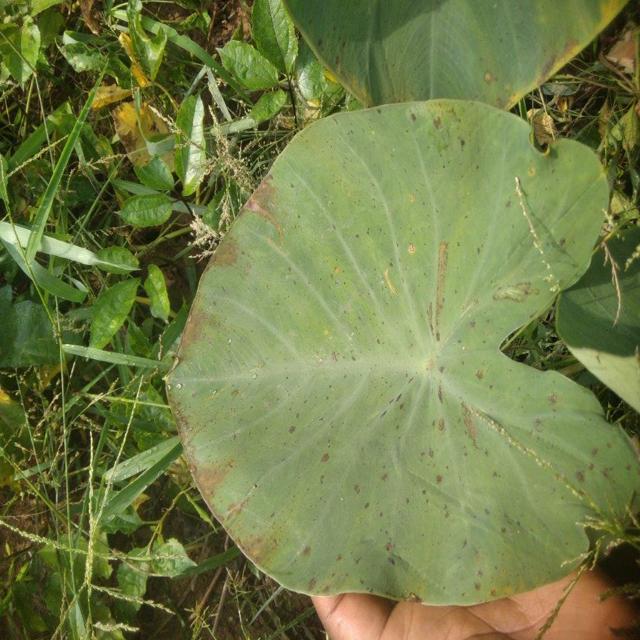
Label: Early_Blight